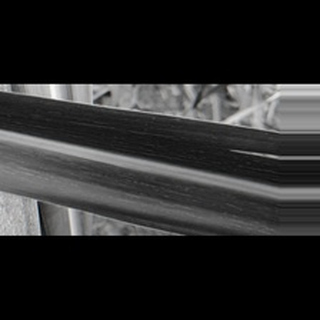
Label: sugarcane_mosaic